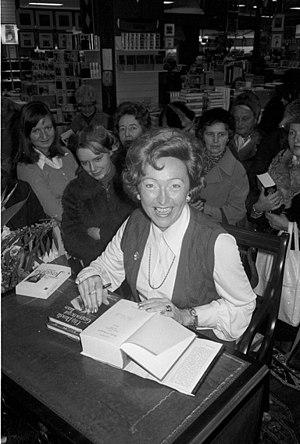
Utta Danella, née le 18 juin 1920 à Leipzig et morte en juillet 2015 à Munich, est une auteure allemande.